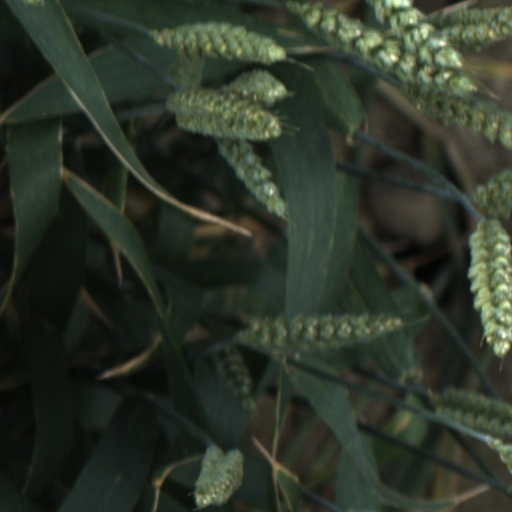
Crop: wheat